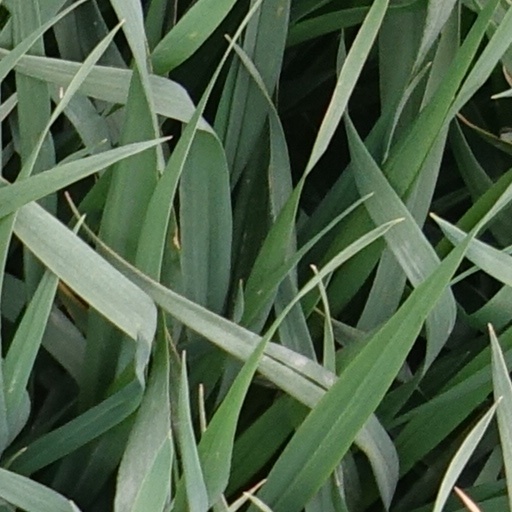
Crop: wheat